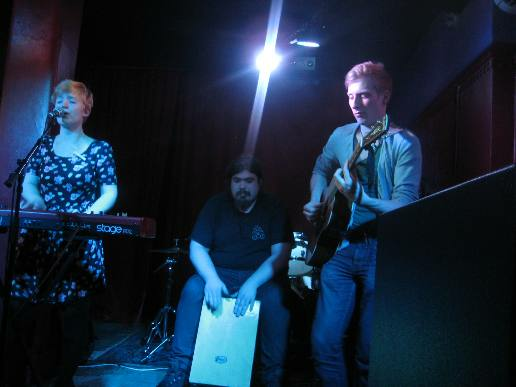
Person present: Yes